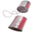
Label: can